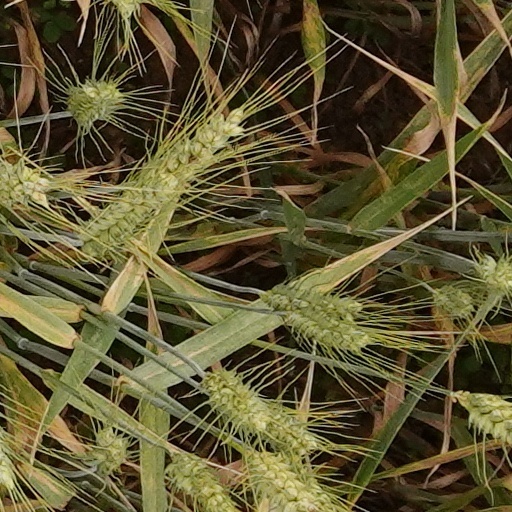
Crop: wheat